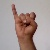
The image shows a hand gesture representing the letter 'I' in Indian Sign Language.